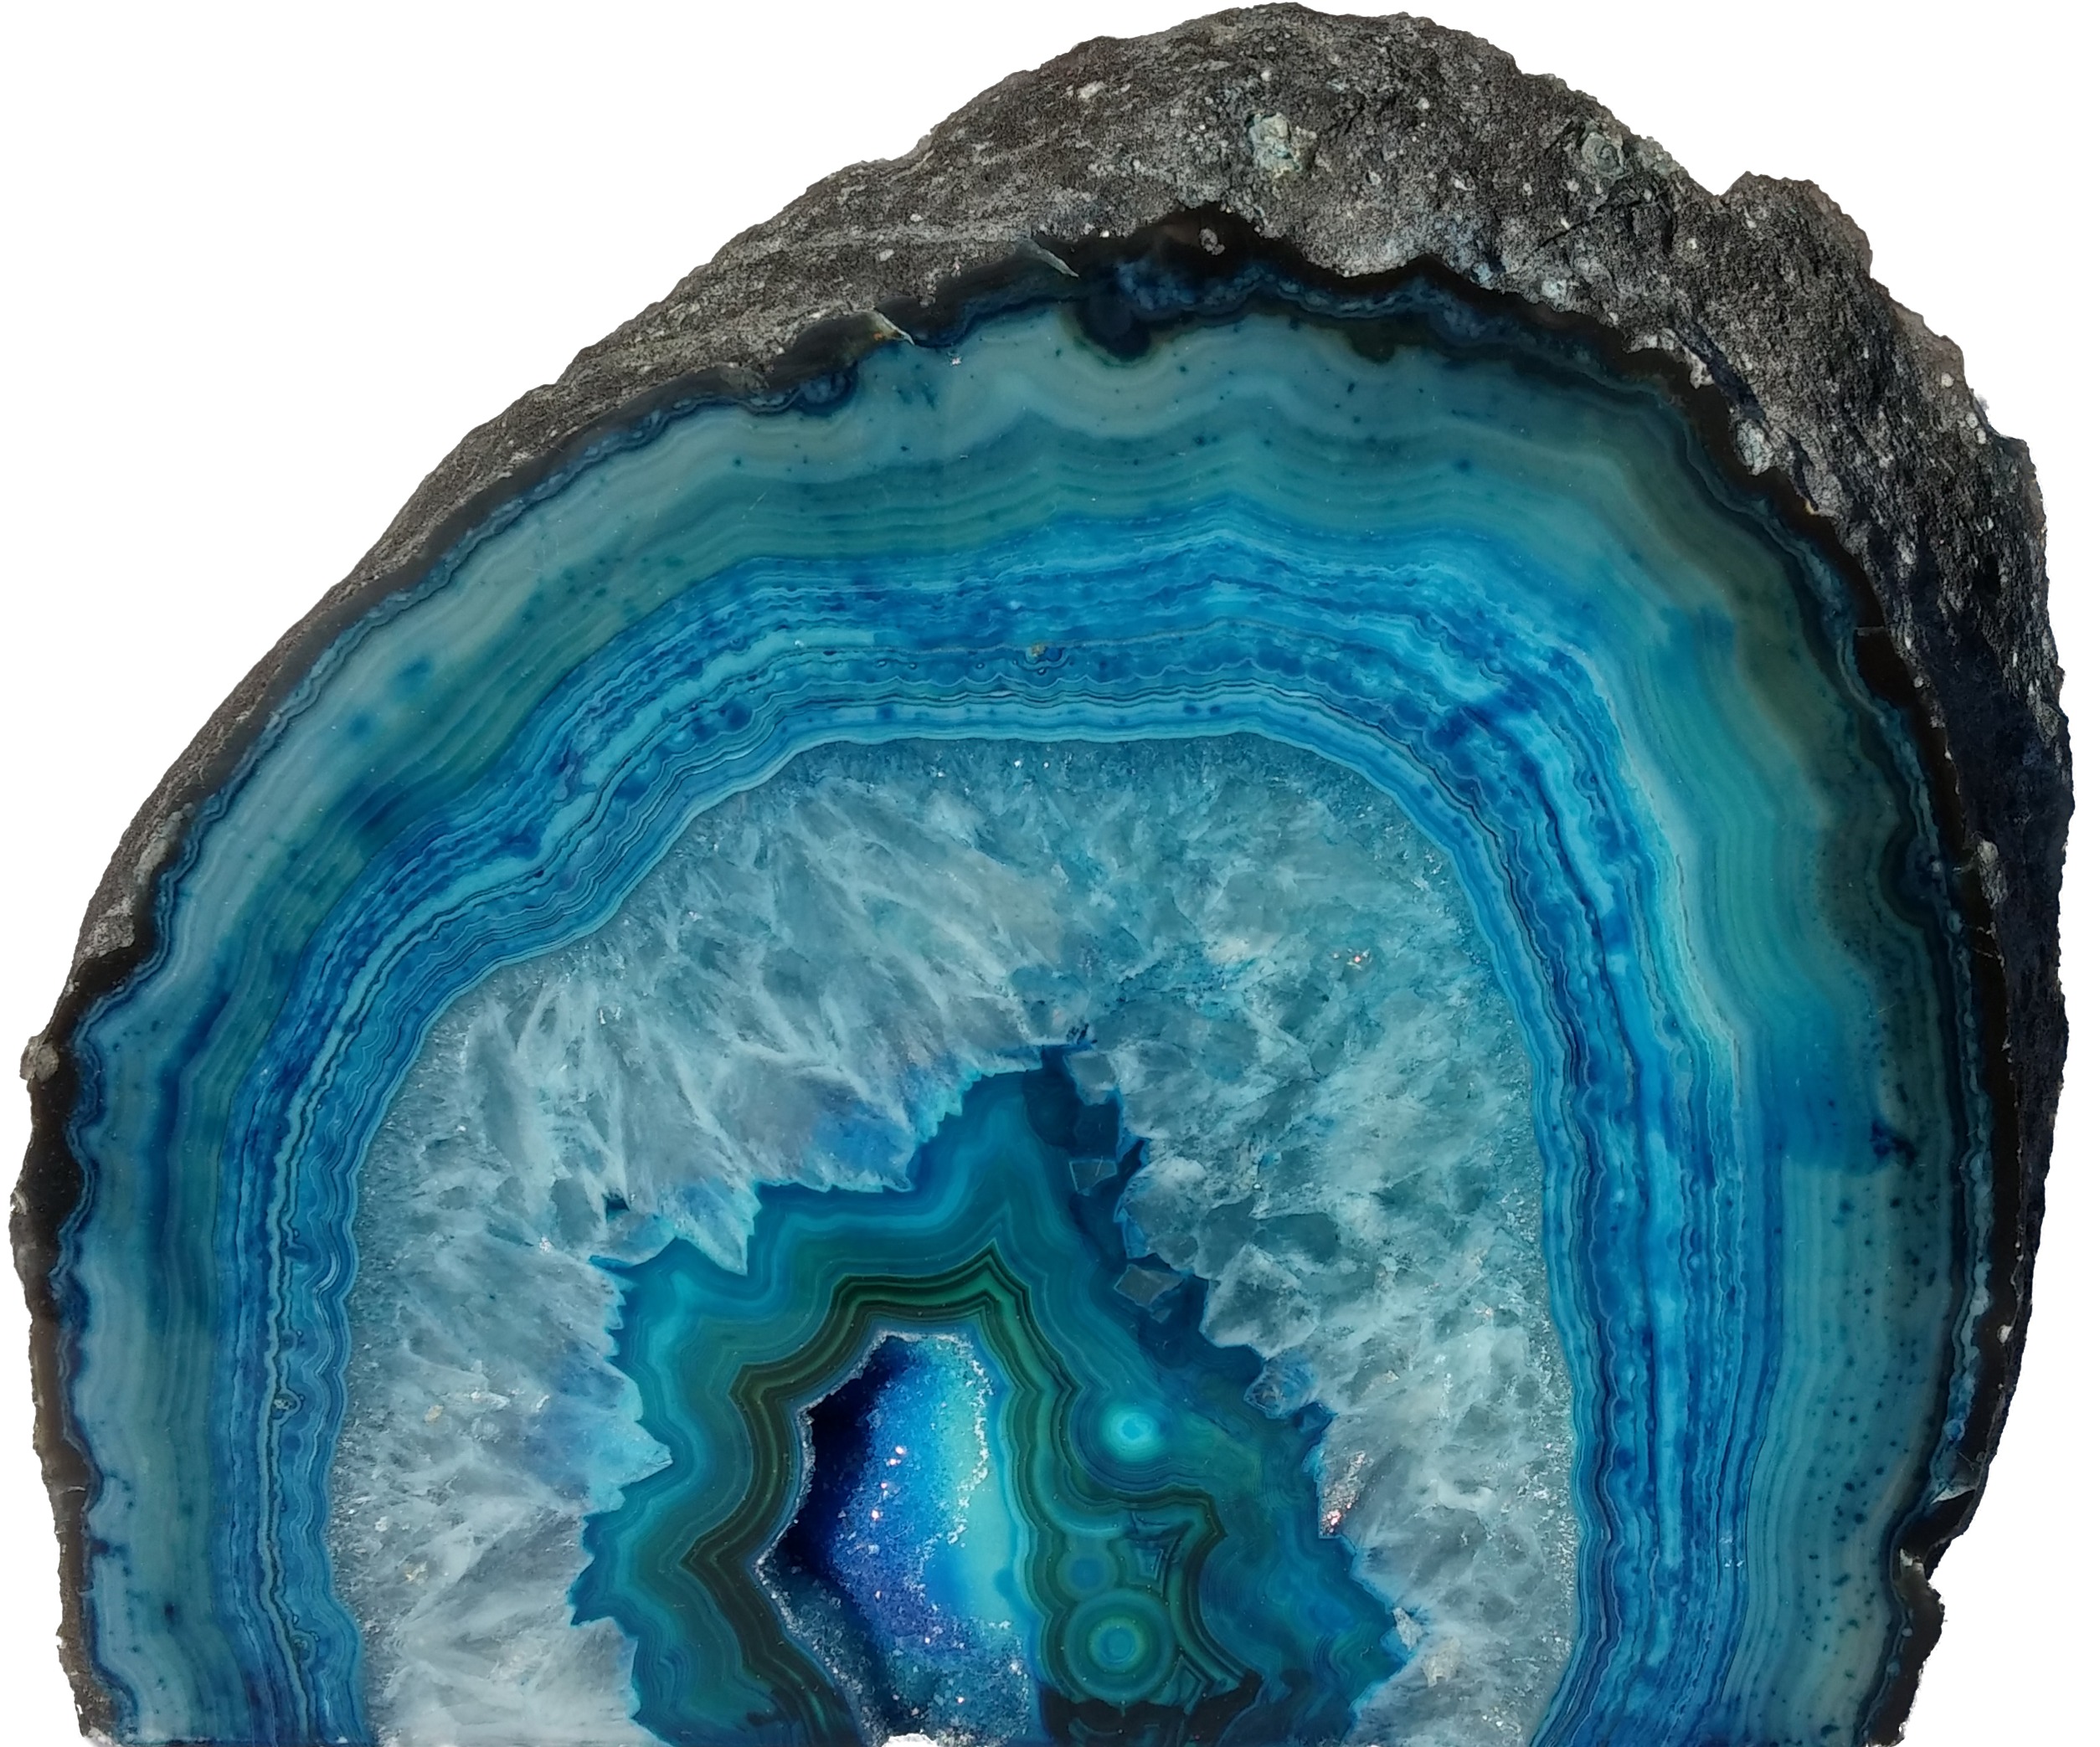
blue, cutout, jewellery, aqua, turquoise, teal, cyan, gem, geode, gemstone, crystalline, agate, fashion accessory, druse, agate stone, stone blue